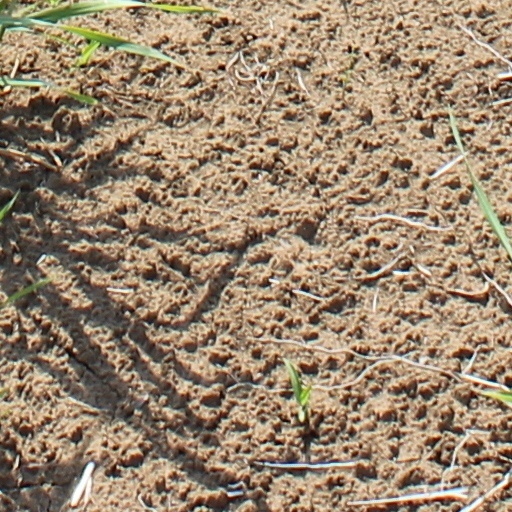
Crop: wheat